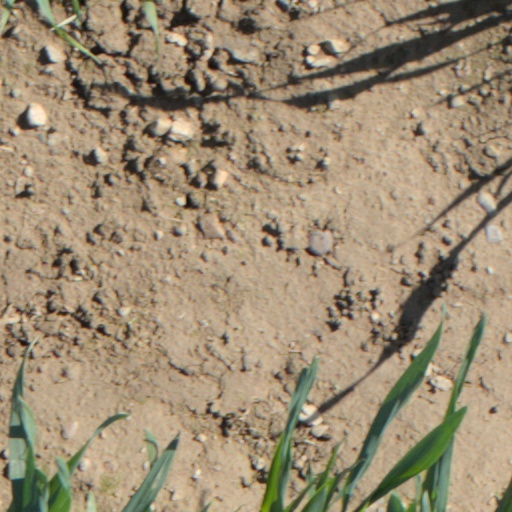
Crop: wheat